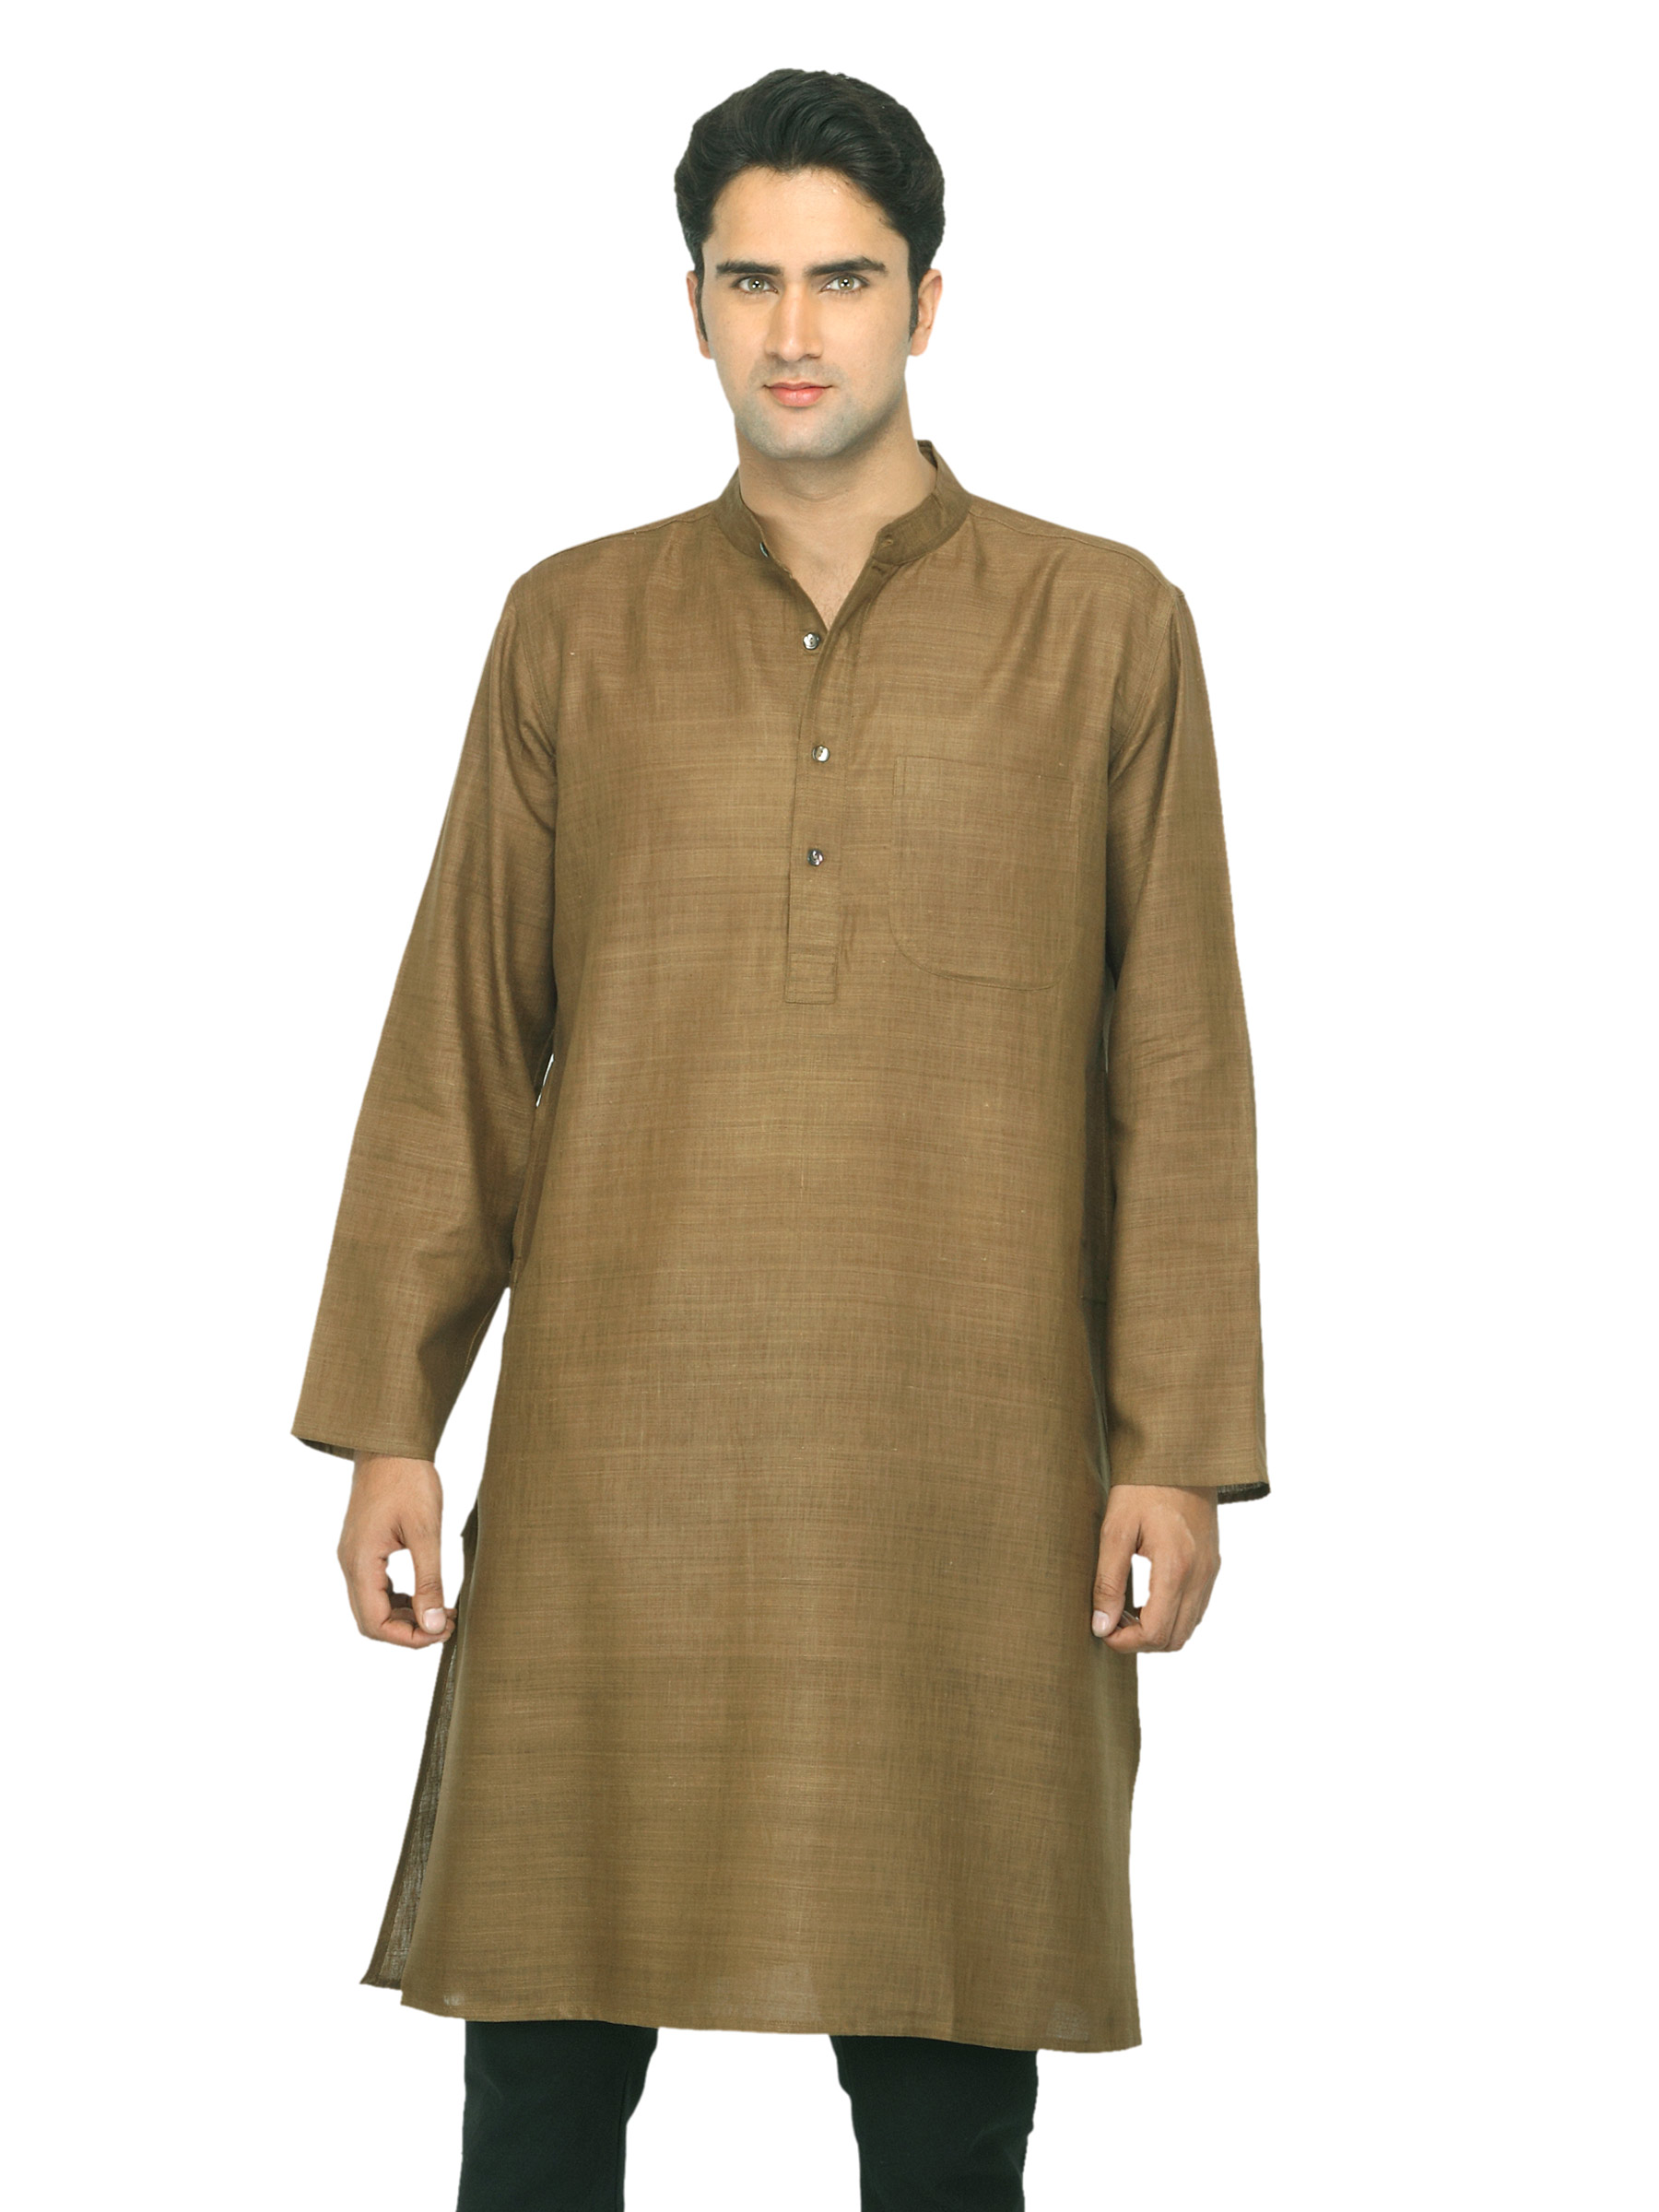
Fabindia Men Brown Silk Kurta
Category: Apparel / Topwear / Kurtas
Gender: Men
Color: Brown
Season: Summer 2012
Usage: Ethnic